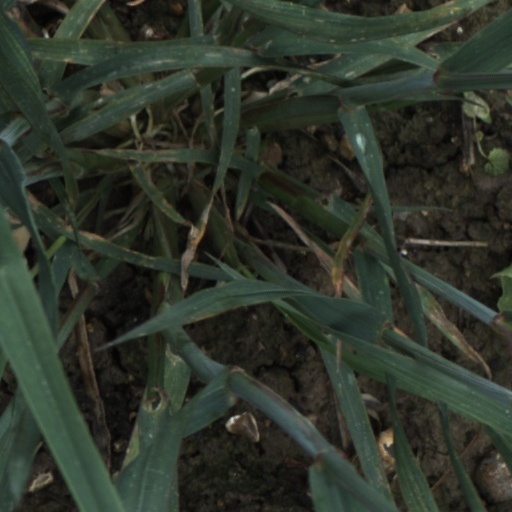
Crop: wheat